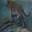
Label: tiger